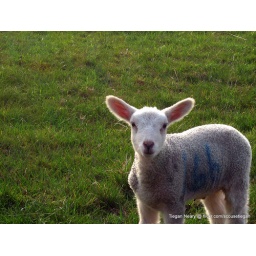
I spotted these lambs in a field near Usk, South Wales.